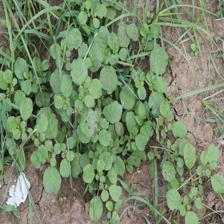
Label: BroadLeafWeed